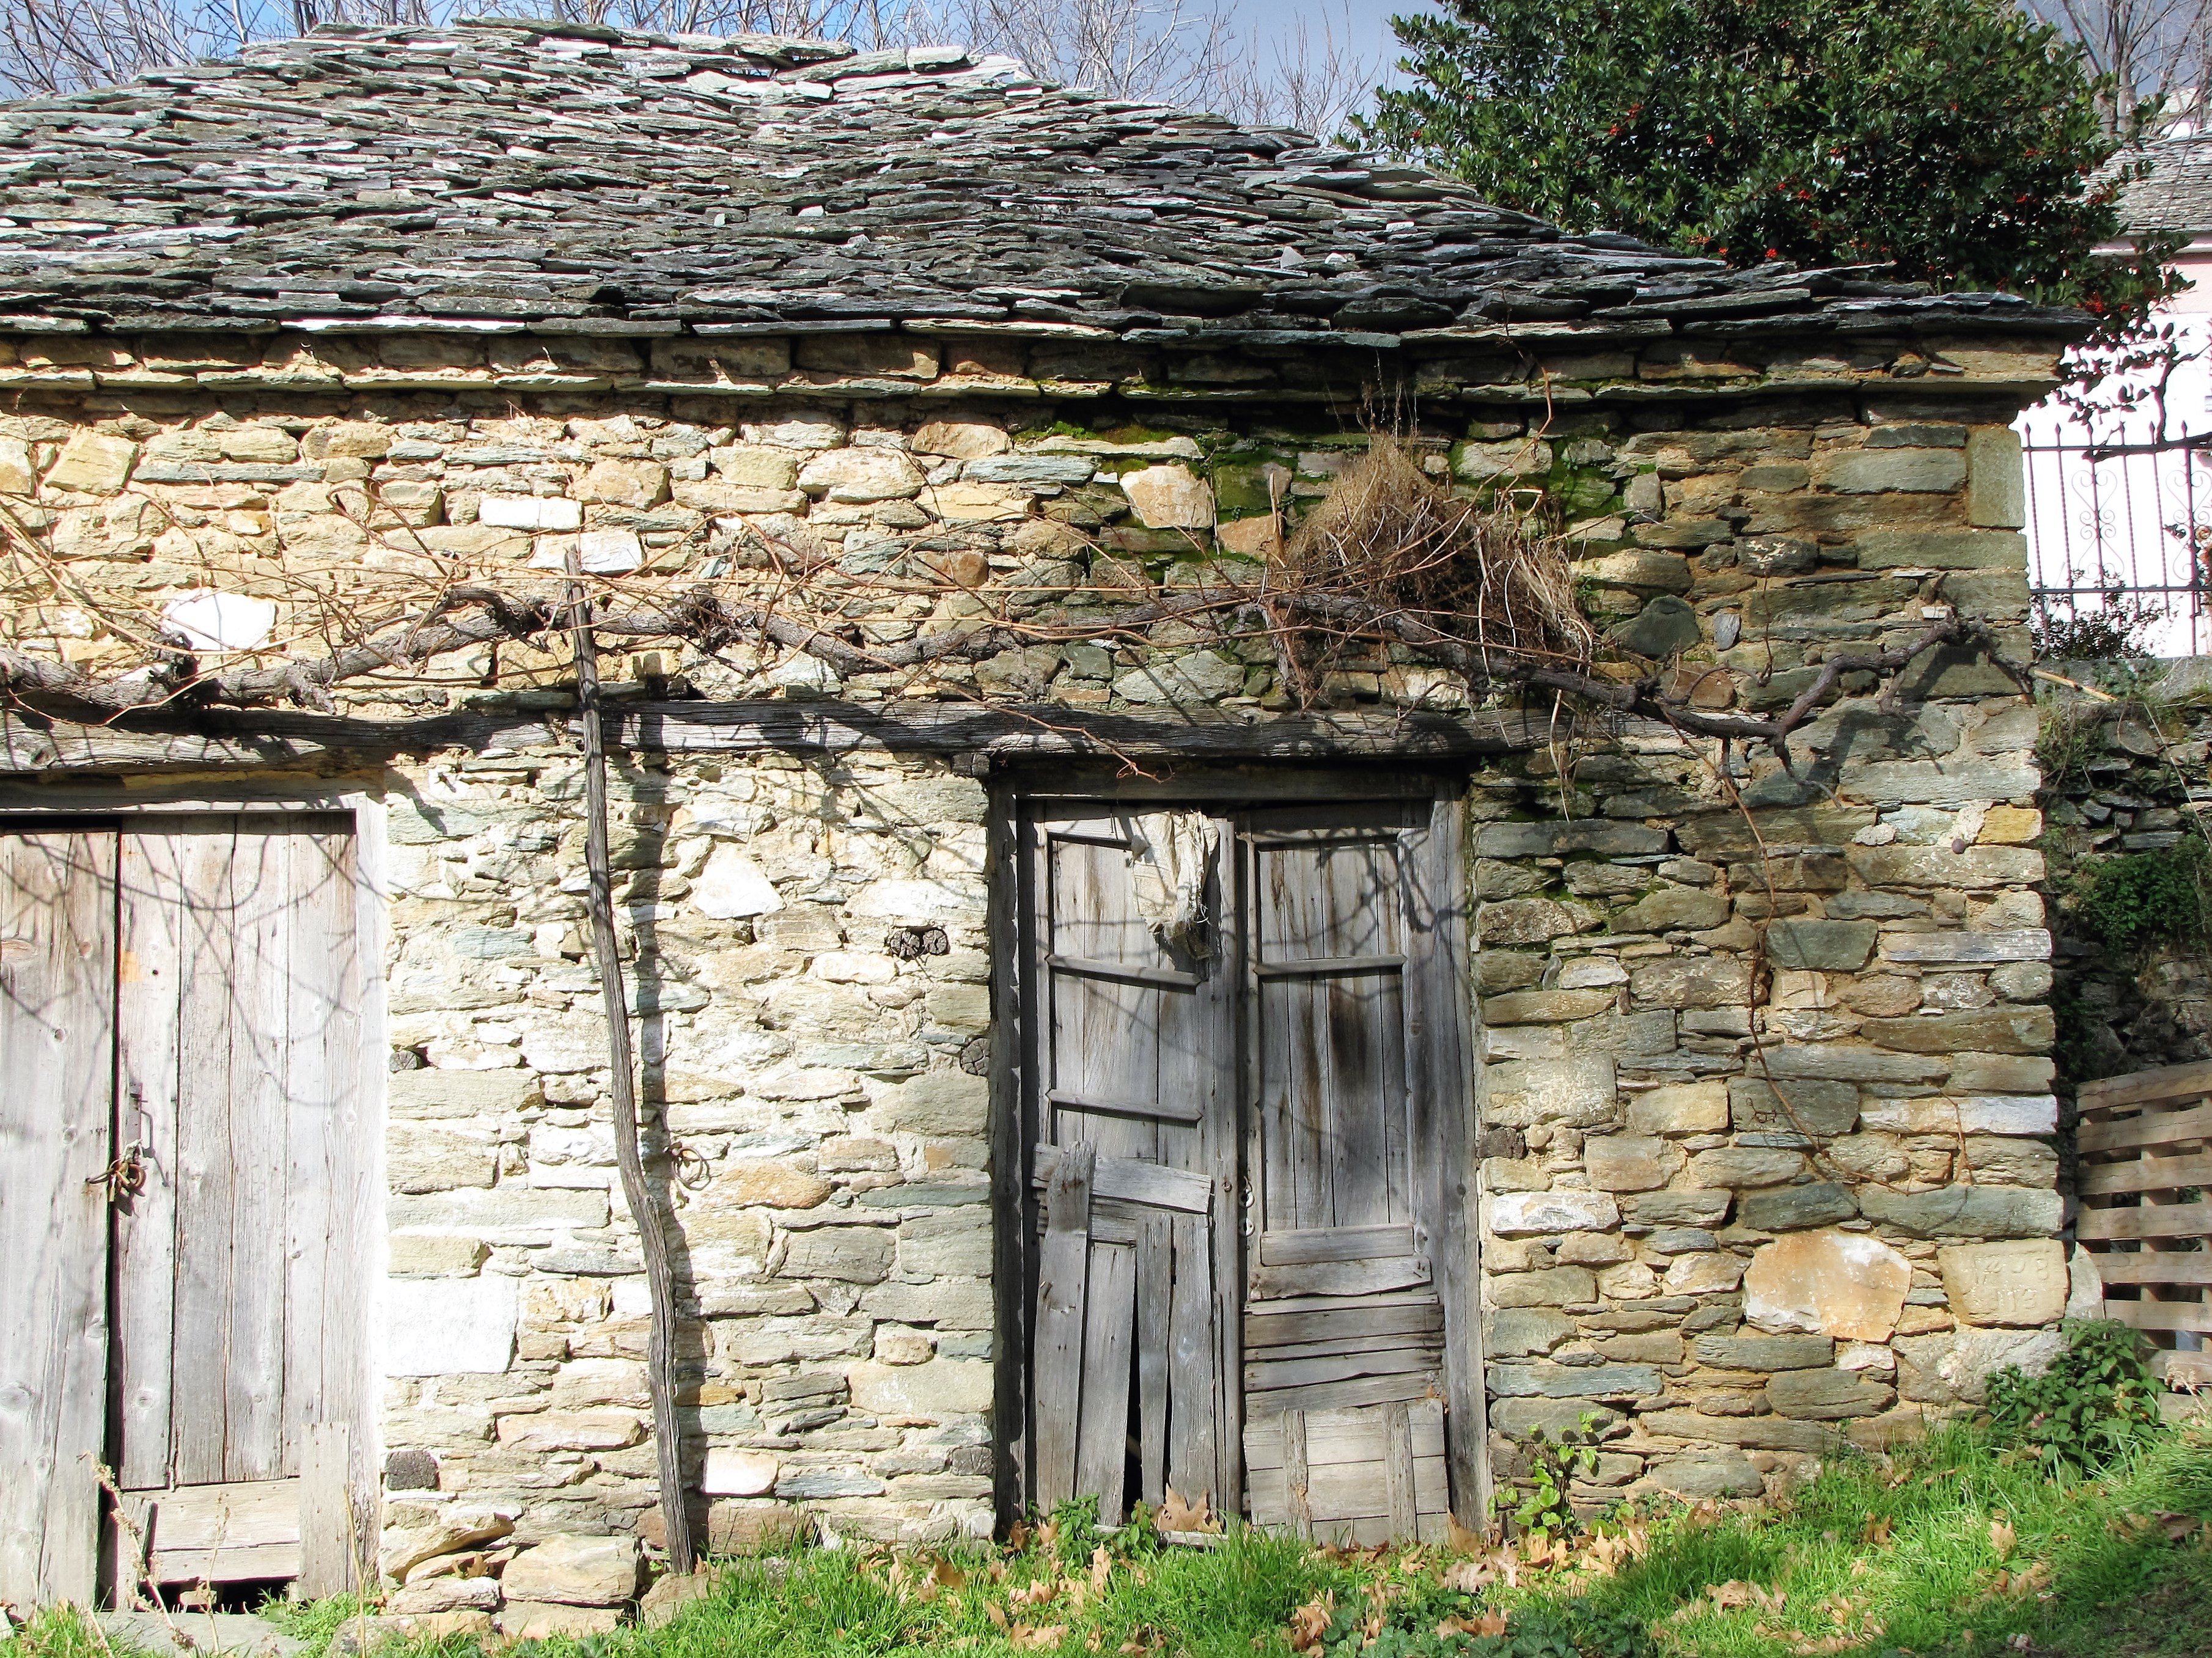
wood, house, building, home, wall, shed, village, shack, cottage, ruins, farmhouse, monastery, estate, rural area, ancient history, outdoor structure